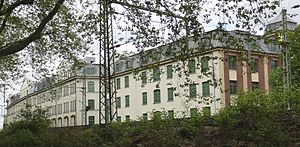
Maoam / Produkter
Tidligere Maoam-fabrik i Hildebrandtstraße, Düsseldorf.
Maoam er et mærke fra slikproducenten Haribo. De distribueres under den tekniske betegnelse frugtkaramel med forskellig smag. Typisk pakkes fem stykker af en art i en pakke, og flere af disse pakker med forskellige smage pakkes og sælges i en stang. Derudover er der også store pakker.